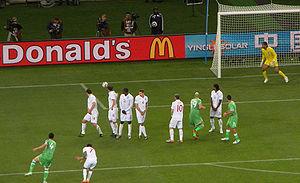
La Coupe du monde de football 2010 est la dix-neuvième édition de la Coupe du monde de football. Elle s’est déroulée du 11 juin au 11 juillet 2010 en Afrique du Sud et est remportée par l’Espagne.
L'équipe d'Algérie de football est l'équipe nationale qui représente l'Algérie dans les compétitions internationales masculines de football, sous l'égide de la Fédération algérienne de football. Elle a pour surnom Les Fennecs et pour mascotte un fennec, petit renard des sables aux sens aiguisés très répandu en Algérie.
Cet article relate le parcours de l’Équipe d'Algérie de football lors de la Coupe du monde de football 2010 organisée en Afrique du Sud du 11 juin au 11 juillet 2010. Il s'agit de la 3ᵉ participation de l'Algérie à la Coupe du monde de football après les éditions de 1982 et 1986. À noter que, fait unique dans l’histoire du football, 17 des 23 joueurs sélectionnés sont nés en France et bénéficient de la double nationalité.